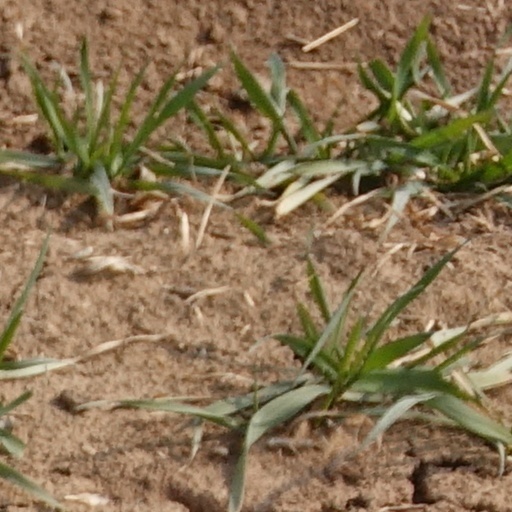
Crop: wheat